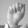
ASL letter: A